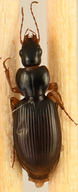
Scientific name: Synuchus impunctatus
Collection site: Bartlett Experimental Forest NEON (BART), plot BART_081